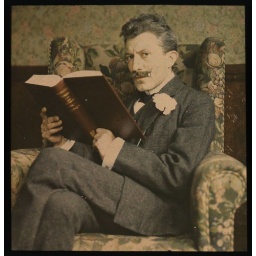
Man with book sitting in chair